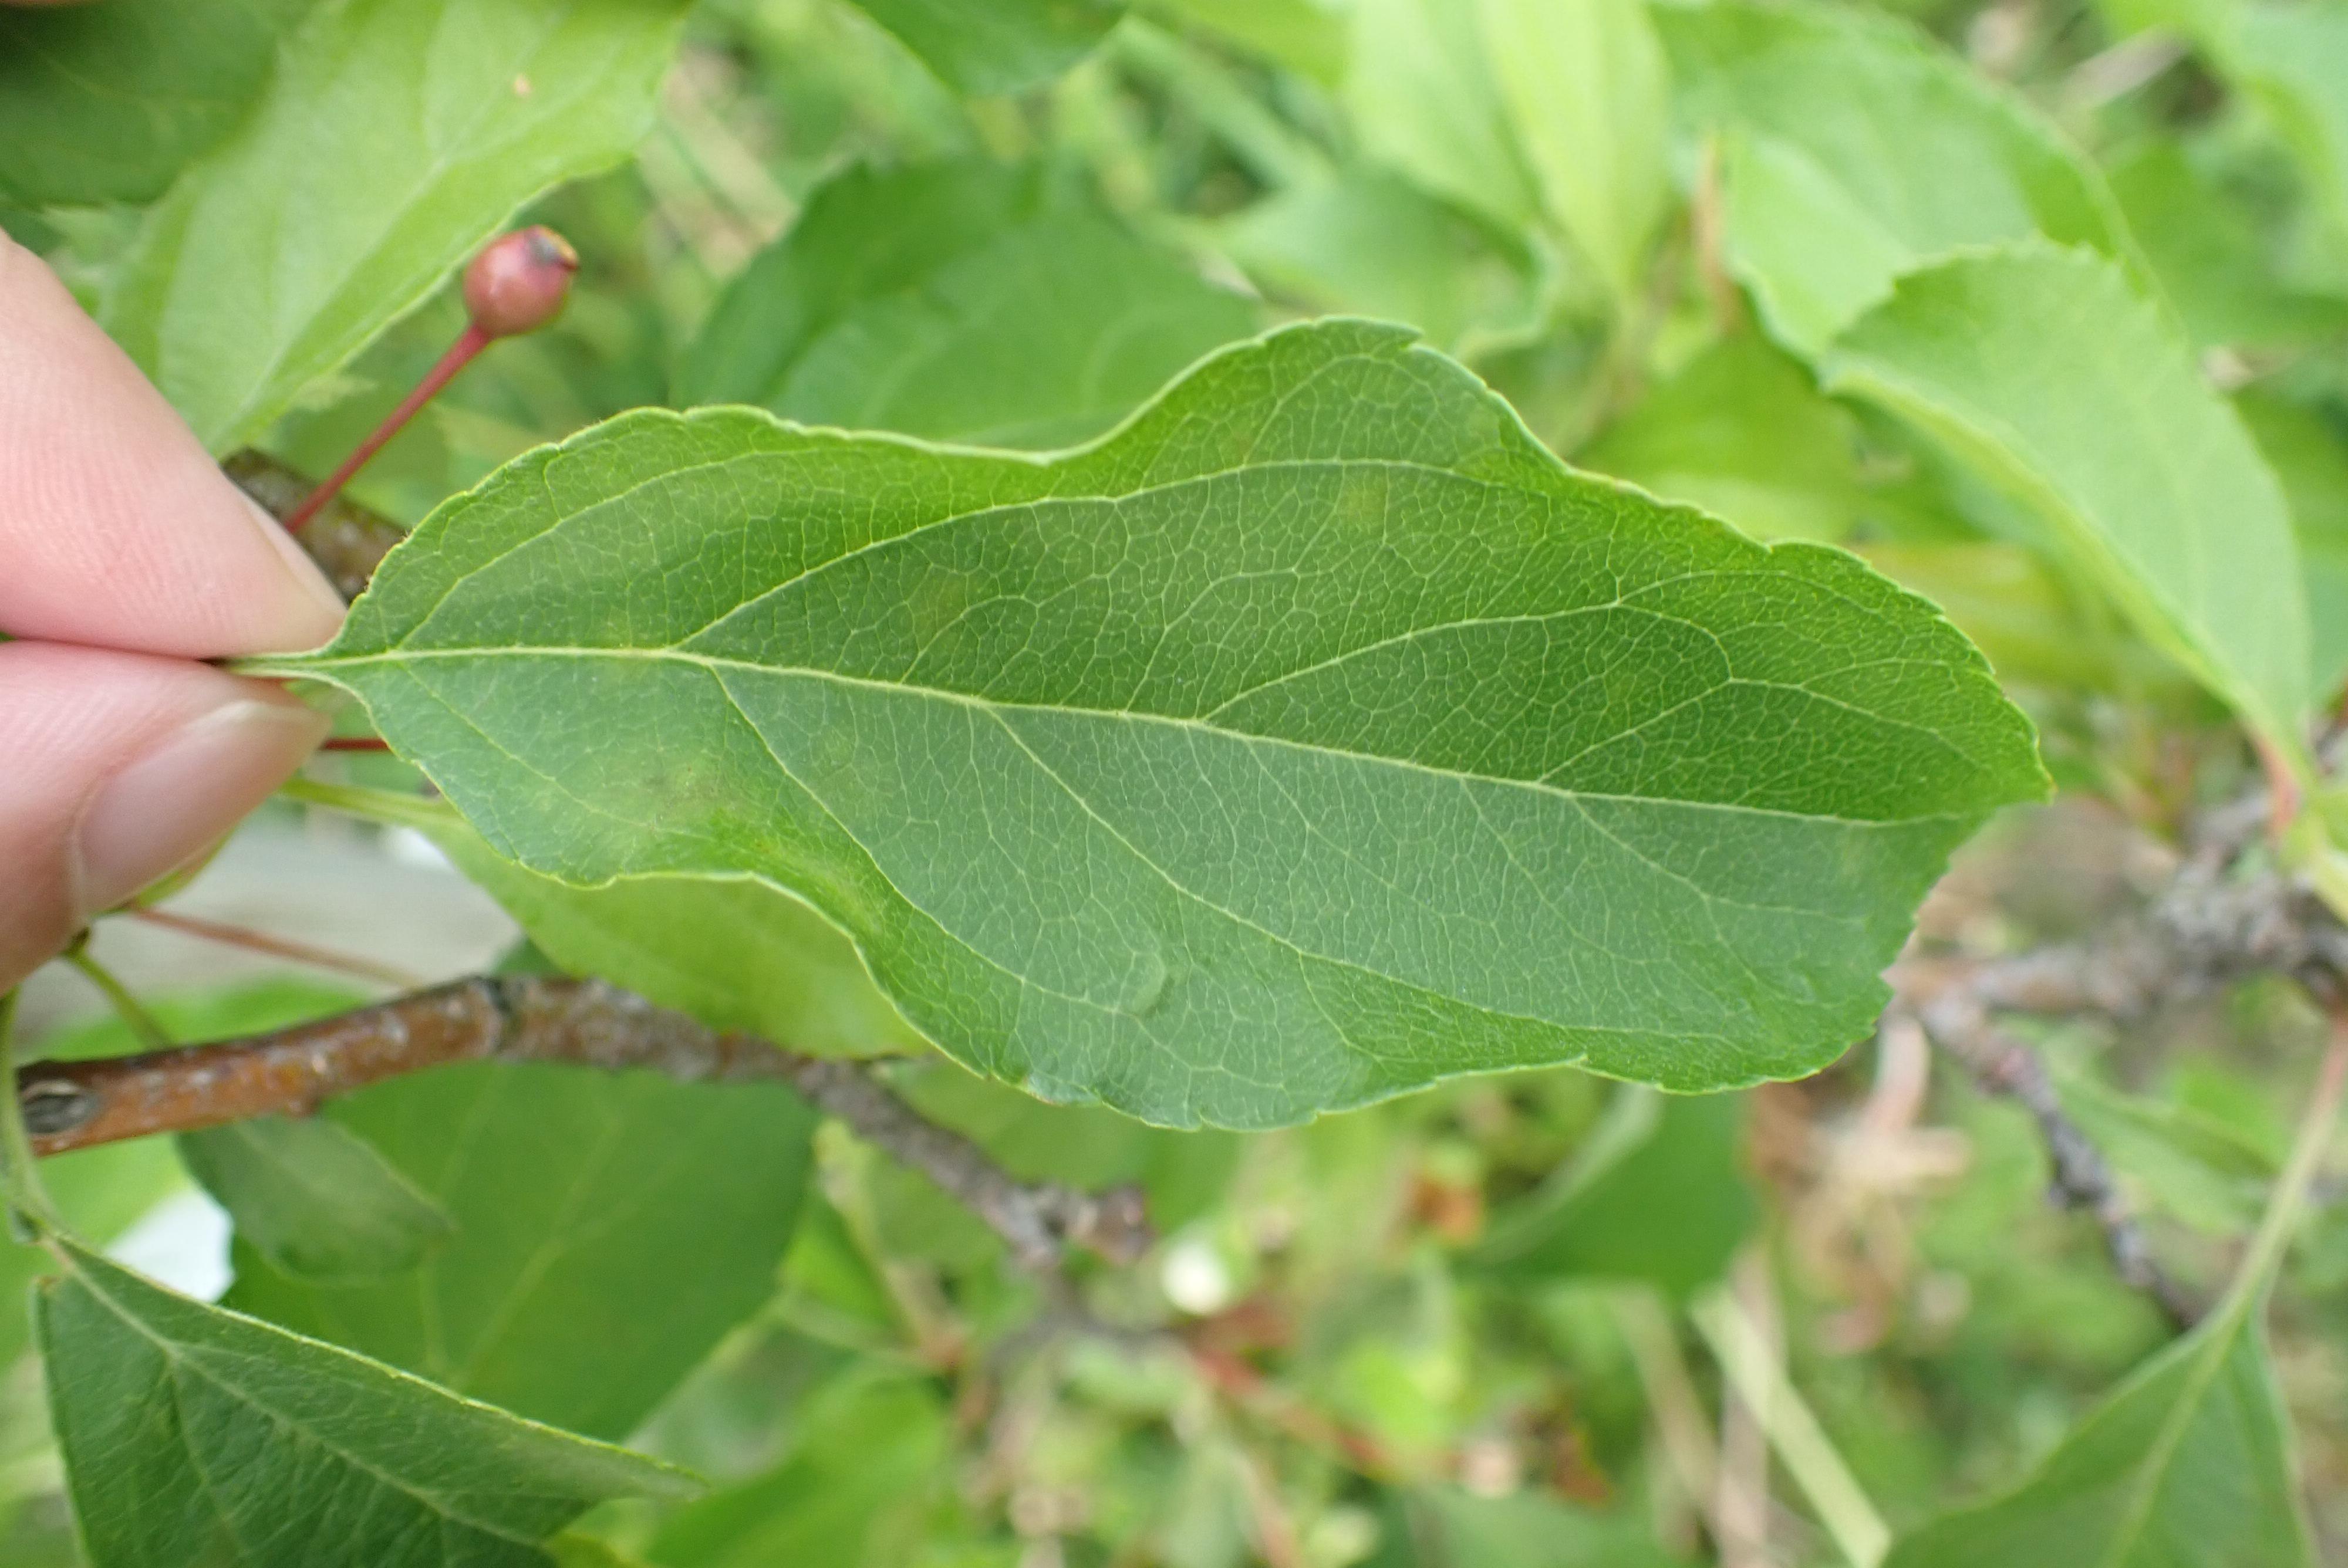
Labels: scab